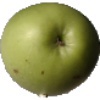
Label: apple_granny_smith